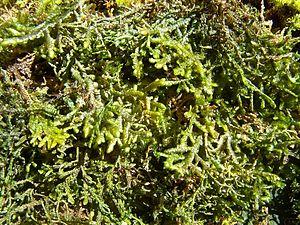
Le parc national de Söderåsen est un parc national situé en Scanie, au sud de la Suède. Situé sur un horst, le parc d'une superficie de 1 625 ha, forme un relief proéminent dans une région autrement relativement plate. Il est découpé par de profondes vallées, dont en particulier celle de Skäralid, principale attraction du parc.
Porella arboris-vitae, la Porella arbre de vie est une espèce d'hépatiques, ou autrement dit, une embryophyte terrestre aux caractères plus primitifs que les mousses. Cette espèce appartient à la famille des Porellaceae et au genre Porella. Elle est présente dans les zones calcaires européennes soit en situation héliophile soit en sous-bois.